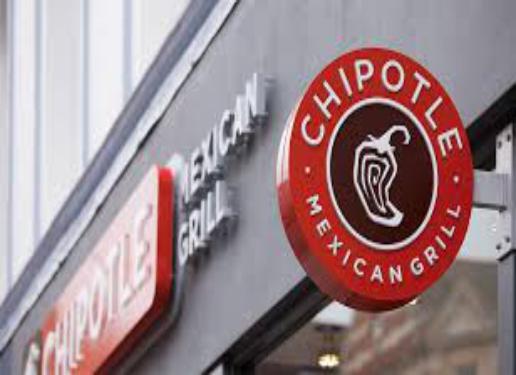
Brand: Chipotle Mexican Grill-1
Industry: Clothes